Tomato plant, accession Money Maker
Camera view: tilt-top (135 deg); turntable rotation: 120 degrees
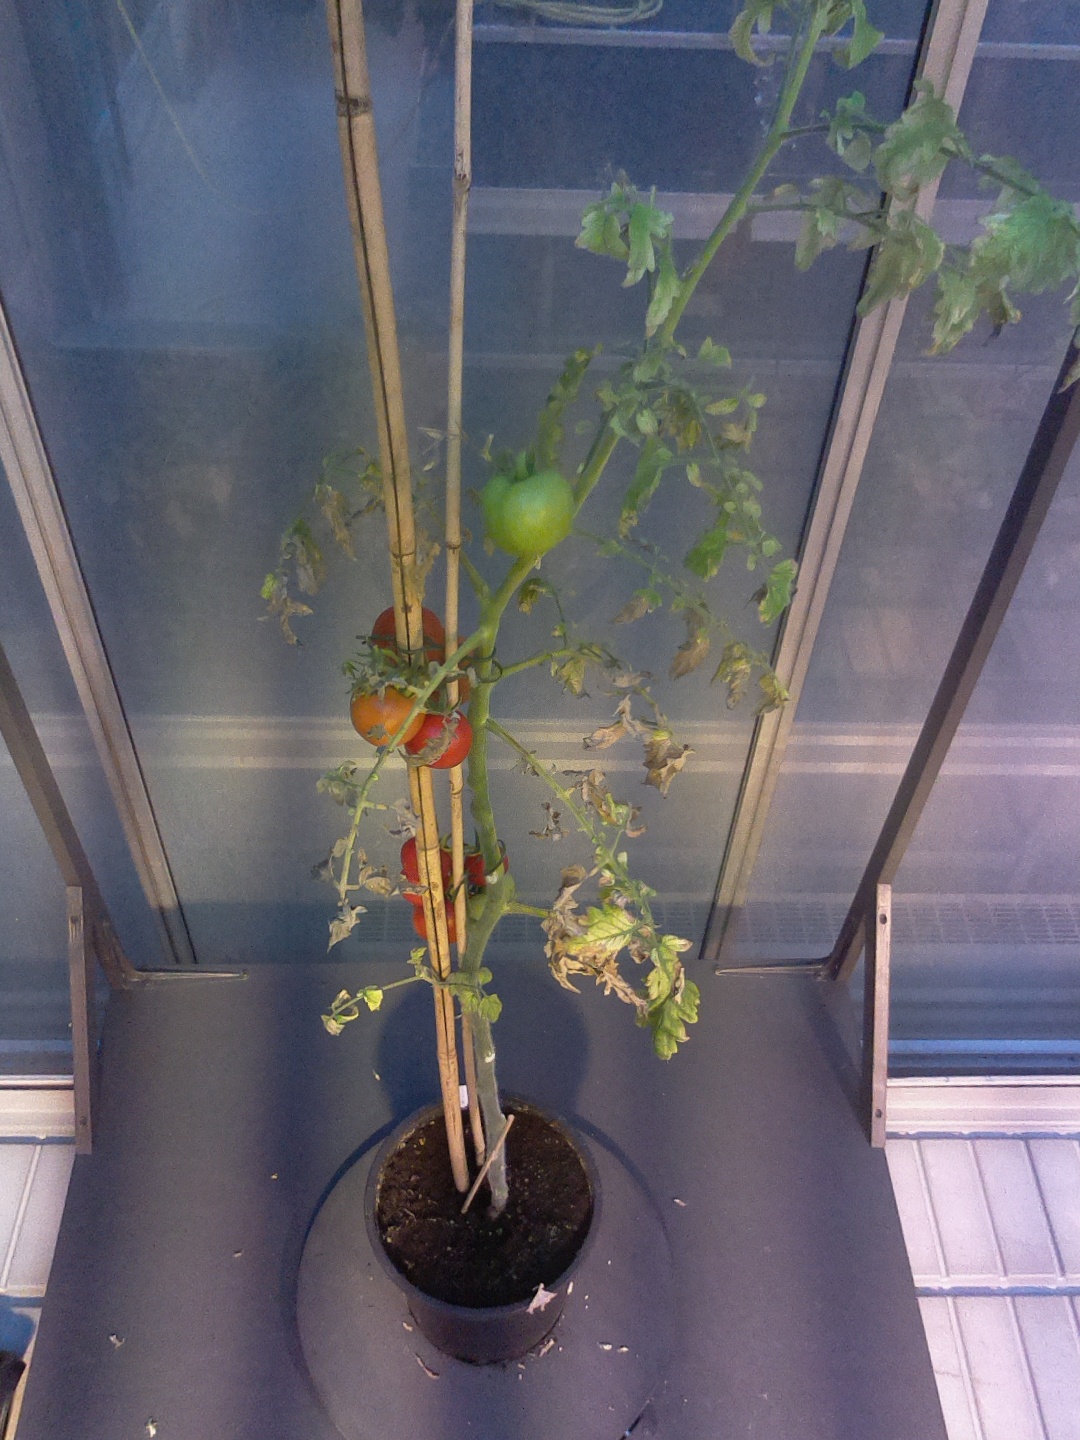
BBCH growth stage 89: 90%-100% of fruits show typical fully ripe color